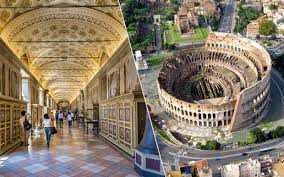
Landmark: Roman Colosseum